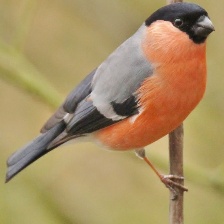
Species: EURASIAN BULLFINCH
Scientific name: PYRRHULA PYRRHULA